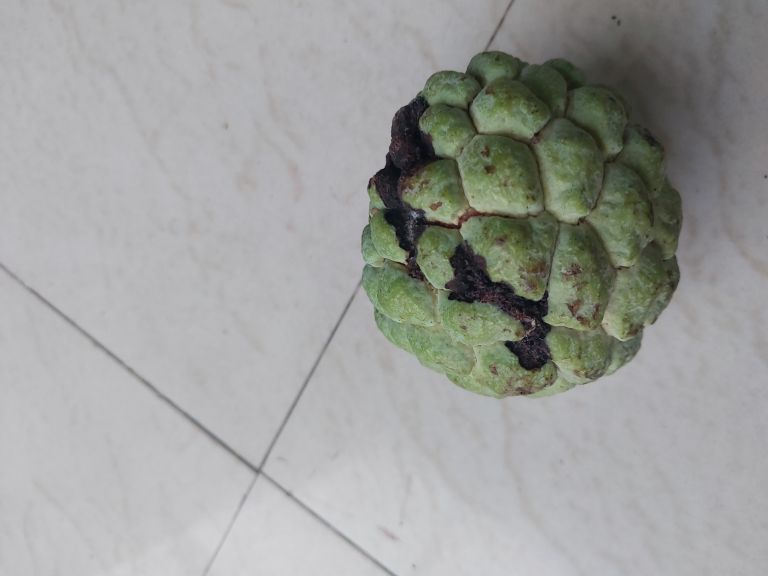
Disease label: Diplodia Rot